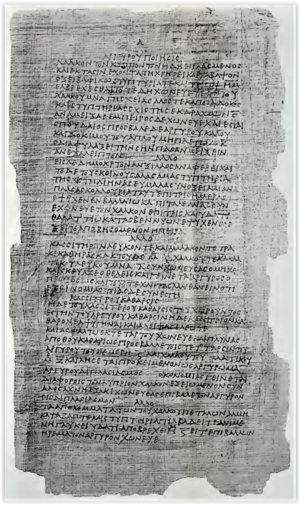
L'alchimie est une discipline qui peut se définir comme « un ensemble de pratiques et de spéculations en rapport avec la transmutation des métaux ». L'un des objectifs de l'alchimie est le grand œuvre, c'est-à-dire la réalisation de la pierre philosophale permettant la transmutation des métaux, principalement des métaux « vils », comme le plomb, en métaux nobles comme l'argent ou l'or. Cet objectif se fonde sur la théorie que les métaux sont des corps composés. Un autre objectif classique de l'alchimie est la recherche de la panacée et la prolongation de la vie via un élixir de longue vie. La pratique de l'alchimie et les théories de la matière sur lesquelles elle se fonde, sont parfois accompagnées, notamment à partir de la Renaissance, de spéculations philosophiques, mystiques ou spirituelles.
Le papyrus de Leyde et le papyrus de Stockholm sont des compilations de recettes techniques relatives à l'argent, l'or, les pierres et les étoffes. Ils ont été écrits en grec aux environs du IIIᵉ siècle, probablement en Haute-Égypte à l'époque romaine. Témoins du processus mal connu qui a conduit de l'artisanat vers l'alchimie, ces recettes de procédés d'imitation de métaux précieux et de pierres précieuses nous apportent un grand nombre d'informations sur les techniques de l'Antiquité, d'un intérêt majeur pour l'histoire de la chimie.